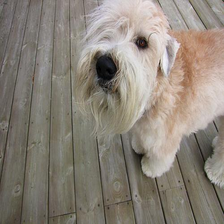
Species: dog
Breed: wheaten terrier